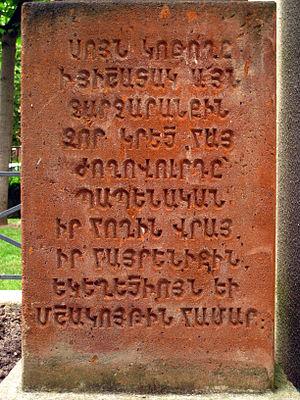
Le génocide arménien, ou plus précisément le génocide des Arméniens, est un génocide perpétré d'avril 1915 à juillet 1916, voire 1923, au cours duquel les deux tiers des Arméniens qui vivent alors sur le territoire actuel de la Turquie périssent du fait de déportations, famines et massacres de grande ampleur. Il est planifié et exécuté par le parti au pouvoir à l'époque, le Comité Union et Progrès, plus connu sous le nom de « Jeunes-Turcs », composé en particulier du triumvirat d'officiers Talaat Pacha, Enver Pacha et Djemal Pacha, qui dirige l'Empire ottoman alors engagé dans la Première Guerre mondiale aux côtés des Empires centraux. Il coûte la vie à environ un million deux cent mille Arméniens d'Anatolie et d'Arménie occidentale.